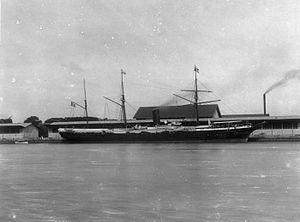
Le Godavery est un paquebot de la Compagnie des messageries maritimes, portant le nom du fleuve indien Godavari.